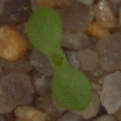
Label: scentless_mayweed